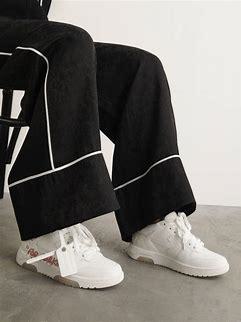
Brand: Off-White
Model: Off Out Of Office For Walking